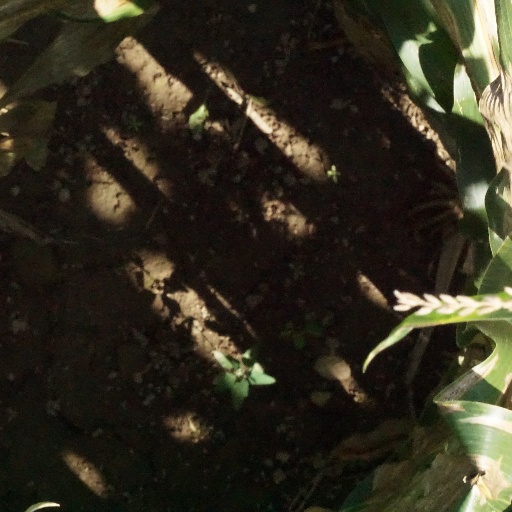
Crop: maize; corn